Diamond open access

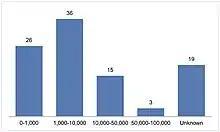
Share of journals surveyed by the "OA Diamond Study" that fall in a specific range of annual costs (i.e. 26% of the respondents have an annual costs between $1–$1000)

Operating costs of diamond journals are low: half of the 1,600 journals surveyed by the "OA Diamond Study" had costs below $/€1,000 per year. The median cost per articles is around $200, which is significantly lower than standard APCs for commercial open access journals. These low costs are accounted for by institutional support, limited expenses, and reliance on volunteer work: 60% of the journals surveyed in the "OA Diamond Study" were at least partly run by volunteers.